Oberstarzt

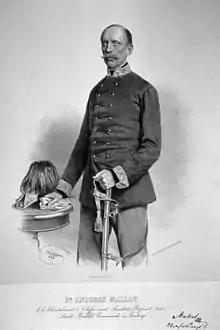
D.M. Andreas Mollat Roth, here as k. k. Oberstabsarzt, about 1863

In the Imperial & Royal Common Army of Austria-Hungary (de: Gemeinsame Armee or k.u.k. Armee) there was the rank "Oberstabsarzt 1. Klasse" (en: Senior staff surgeon 1st class) until 1918, equivalent to "Oberstarzt" in Germany. That particular rank was comparable to the "Oberst" OF5-rank (en: colonel) as well. There was also a rank "Oberstabsarzt 2. Klasse" (or "másodosztályú fõtörzsorvos" in Hungarian).